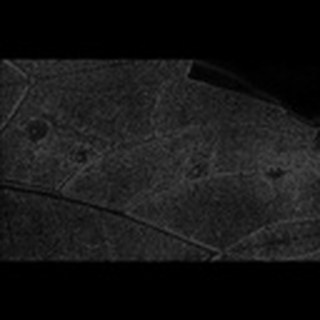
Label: cotton_target_spot